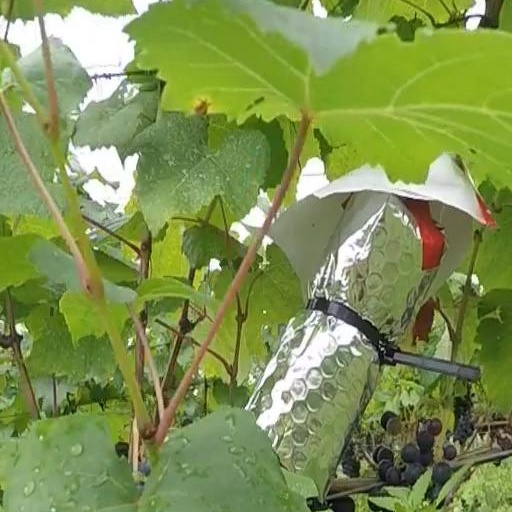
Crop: grape